Eschenbach Abbey

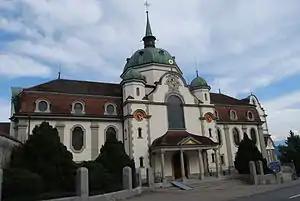
Eschenbach Abbey church

Eschenbach Abbey is a community of Cistercian nuns in Eschenbach in Lucerne, Switzerland. The abbey was founded in about 1290 for Augustinian nuns, and became Cistercian in 1588.